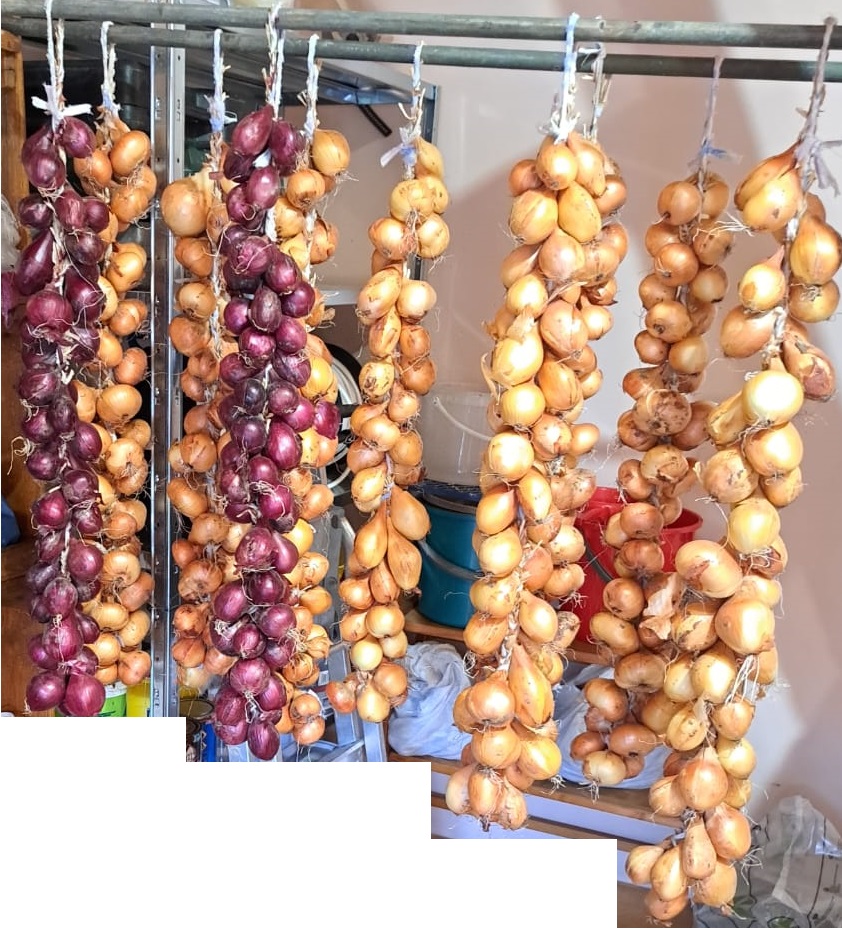
Label: generalcompost